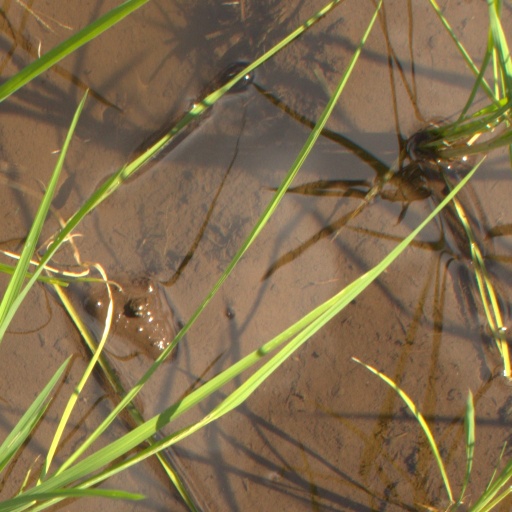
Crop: rice